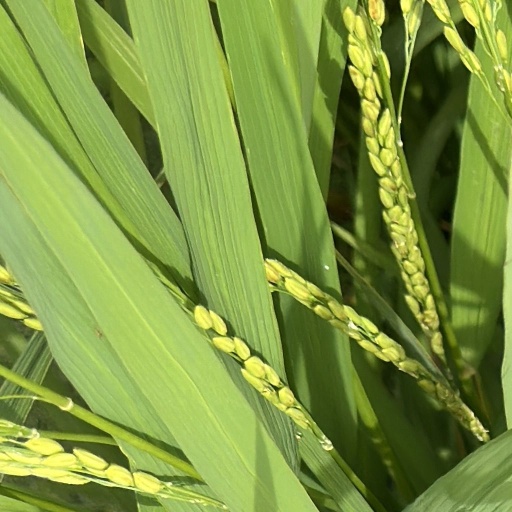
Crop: rice